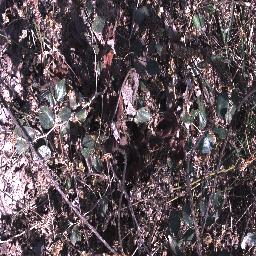
Label: chinee_apple